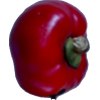
Label: red_pepper